Vale of York Hoard

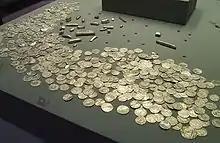
Coins and bullion from the hoard

On 6 January 2007, David Whelan, a semi-retired businessman from Leeds, and his son Andrew, a surveyor, discovered the Harrogate hoard using metal detectors. The Whelans told BBC News they have been metal detecting as a hobby for about five years.